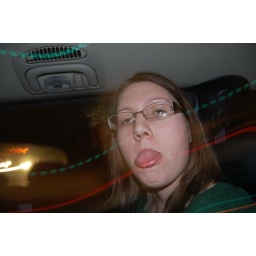
Nicole in the back seat during the long drive home